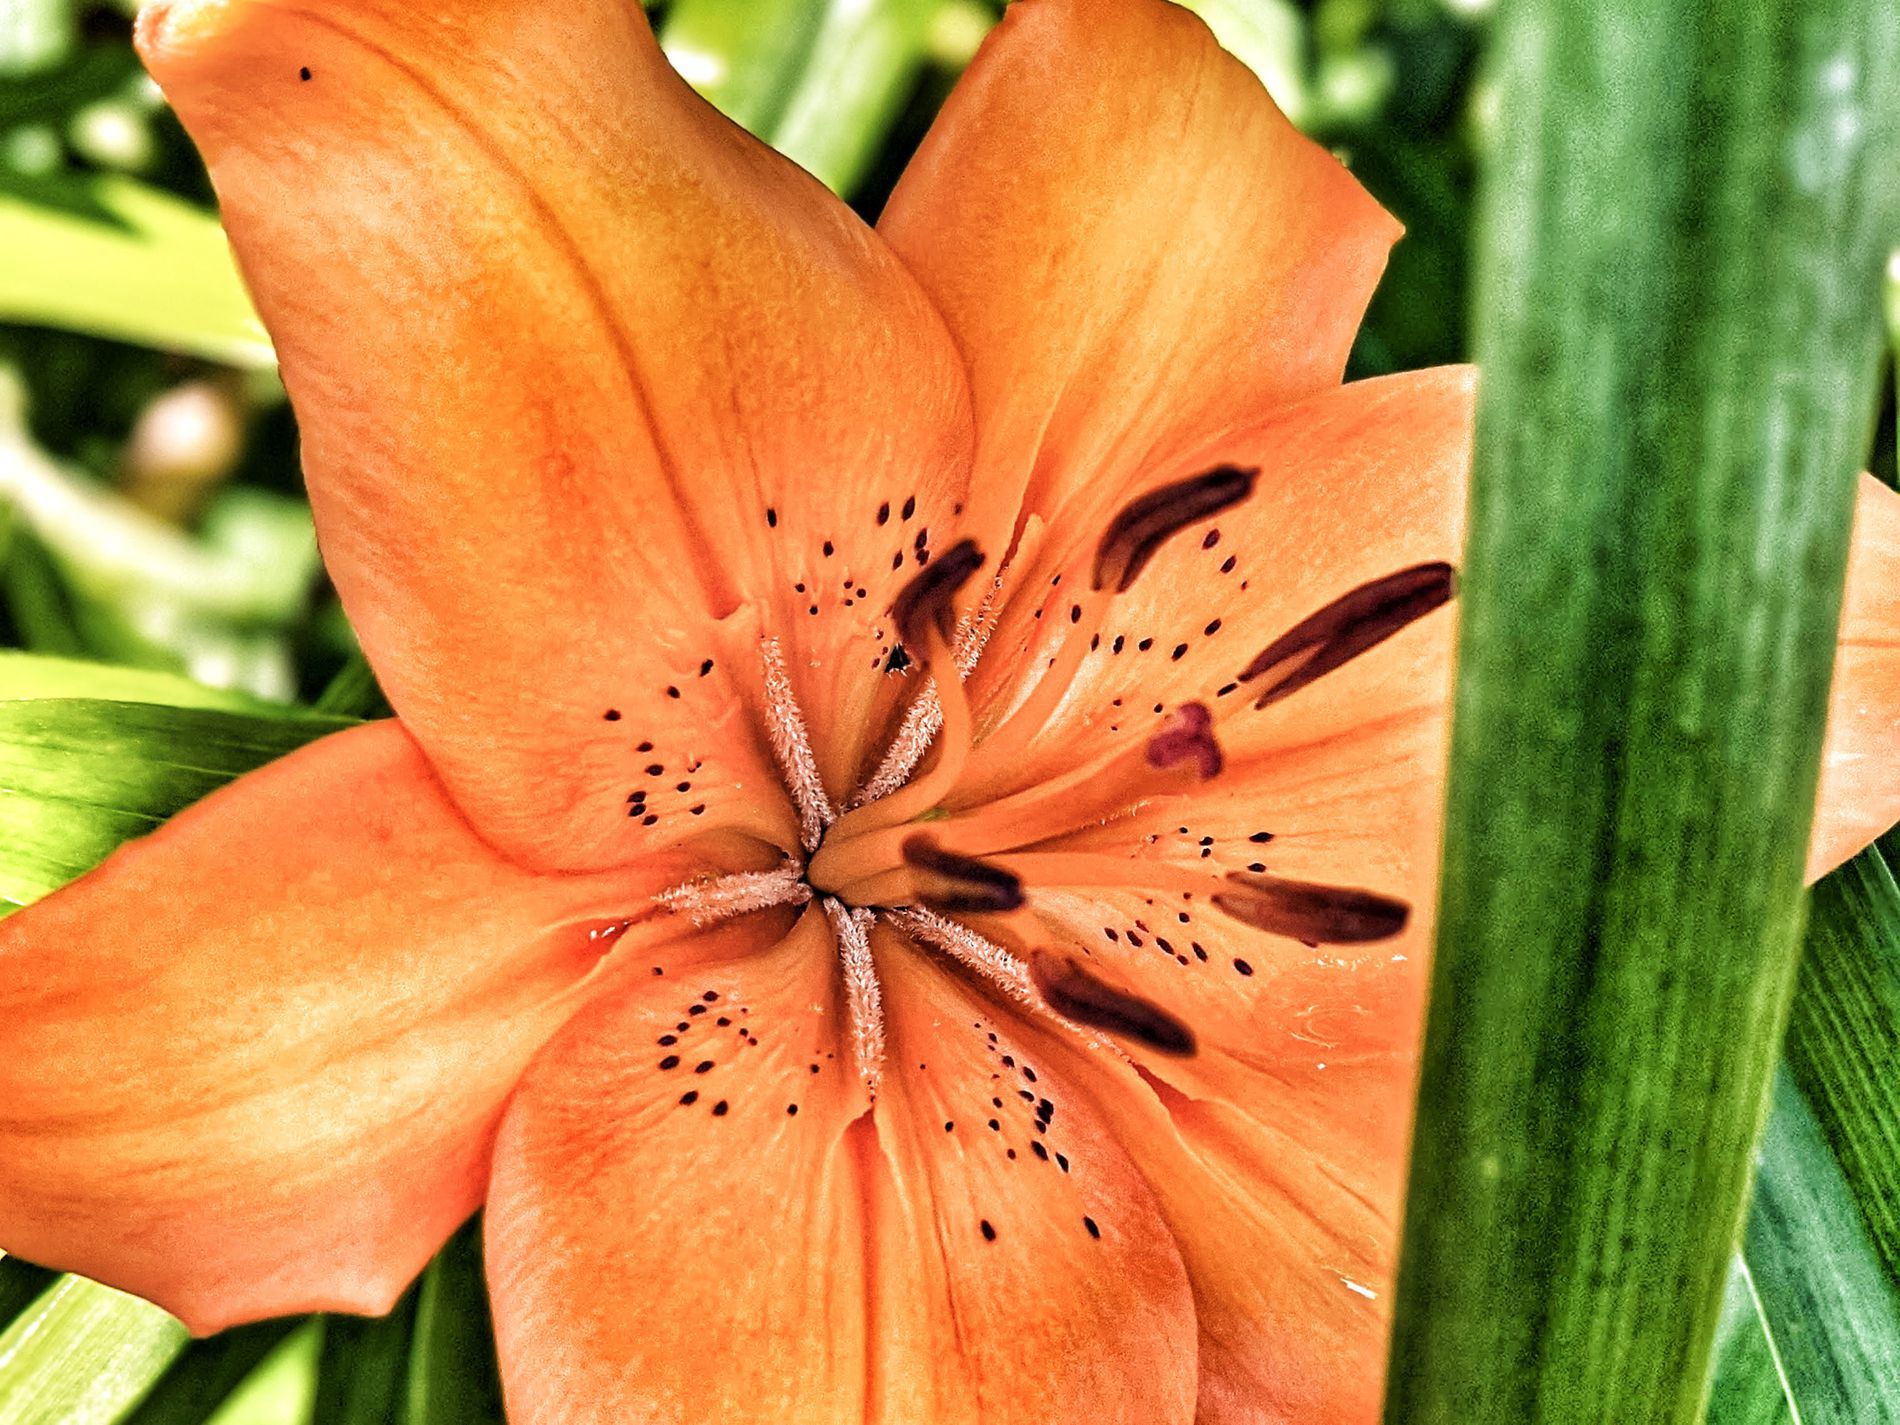
Tangerine Bloom
A picture of a fully bloomed orange flower, partially surrounded by green leaves, captured in soft, natural outdoor lighting.
From a close-up top-down view, the image shows the detail texture and vivid colors of the flower. The mood is lively and sharp, as if taken in a bright garden at noon. The color scheme is rich and richly colored, with bright tangerine-orange, deep maroon stamens, and deep greens from the leaves that are around the flower, presenting a dramatic natural contrast.
Labels: Flower, Plant, Lily, Pollen, Petal, Animal, Fish, Sea Life, Anther, Stamens, Leaves